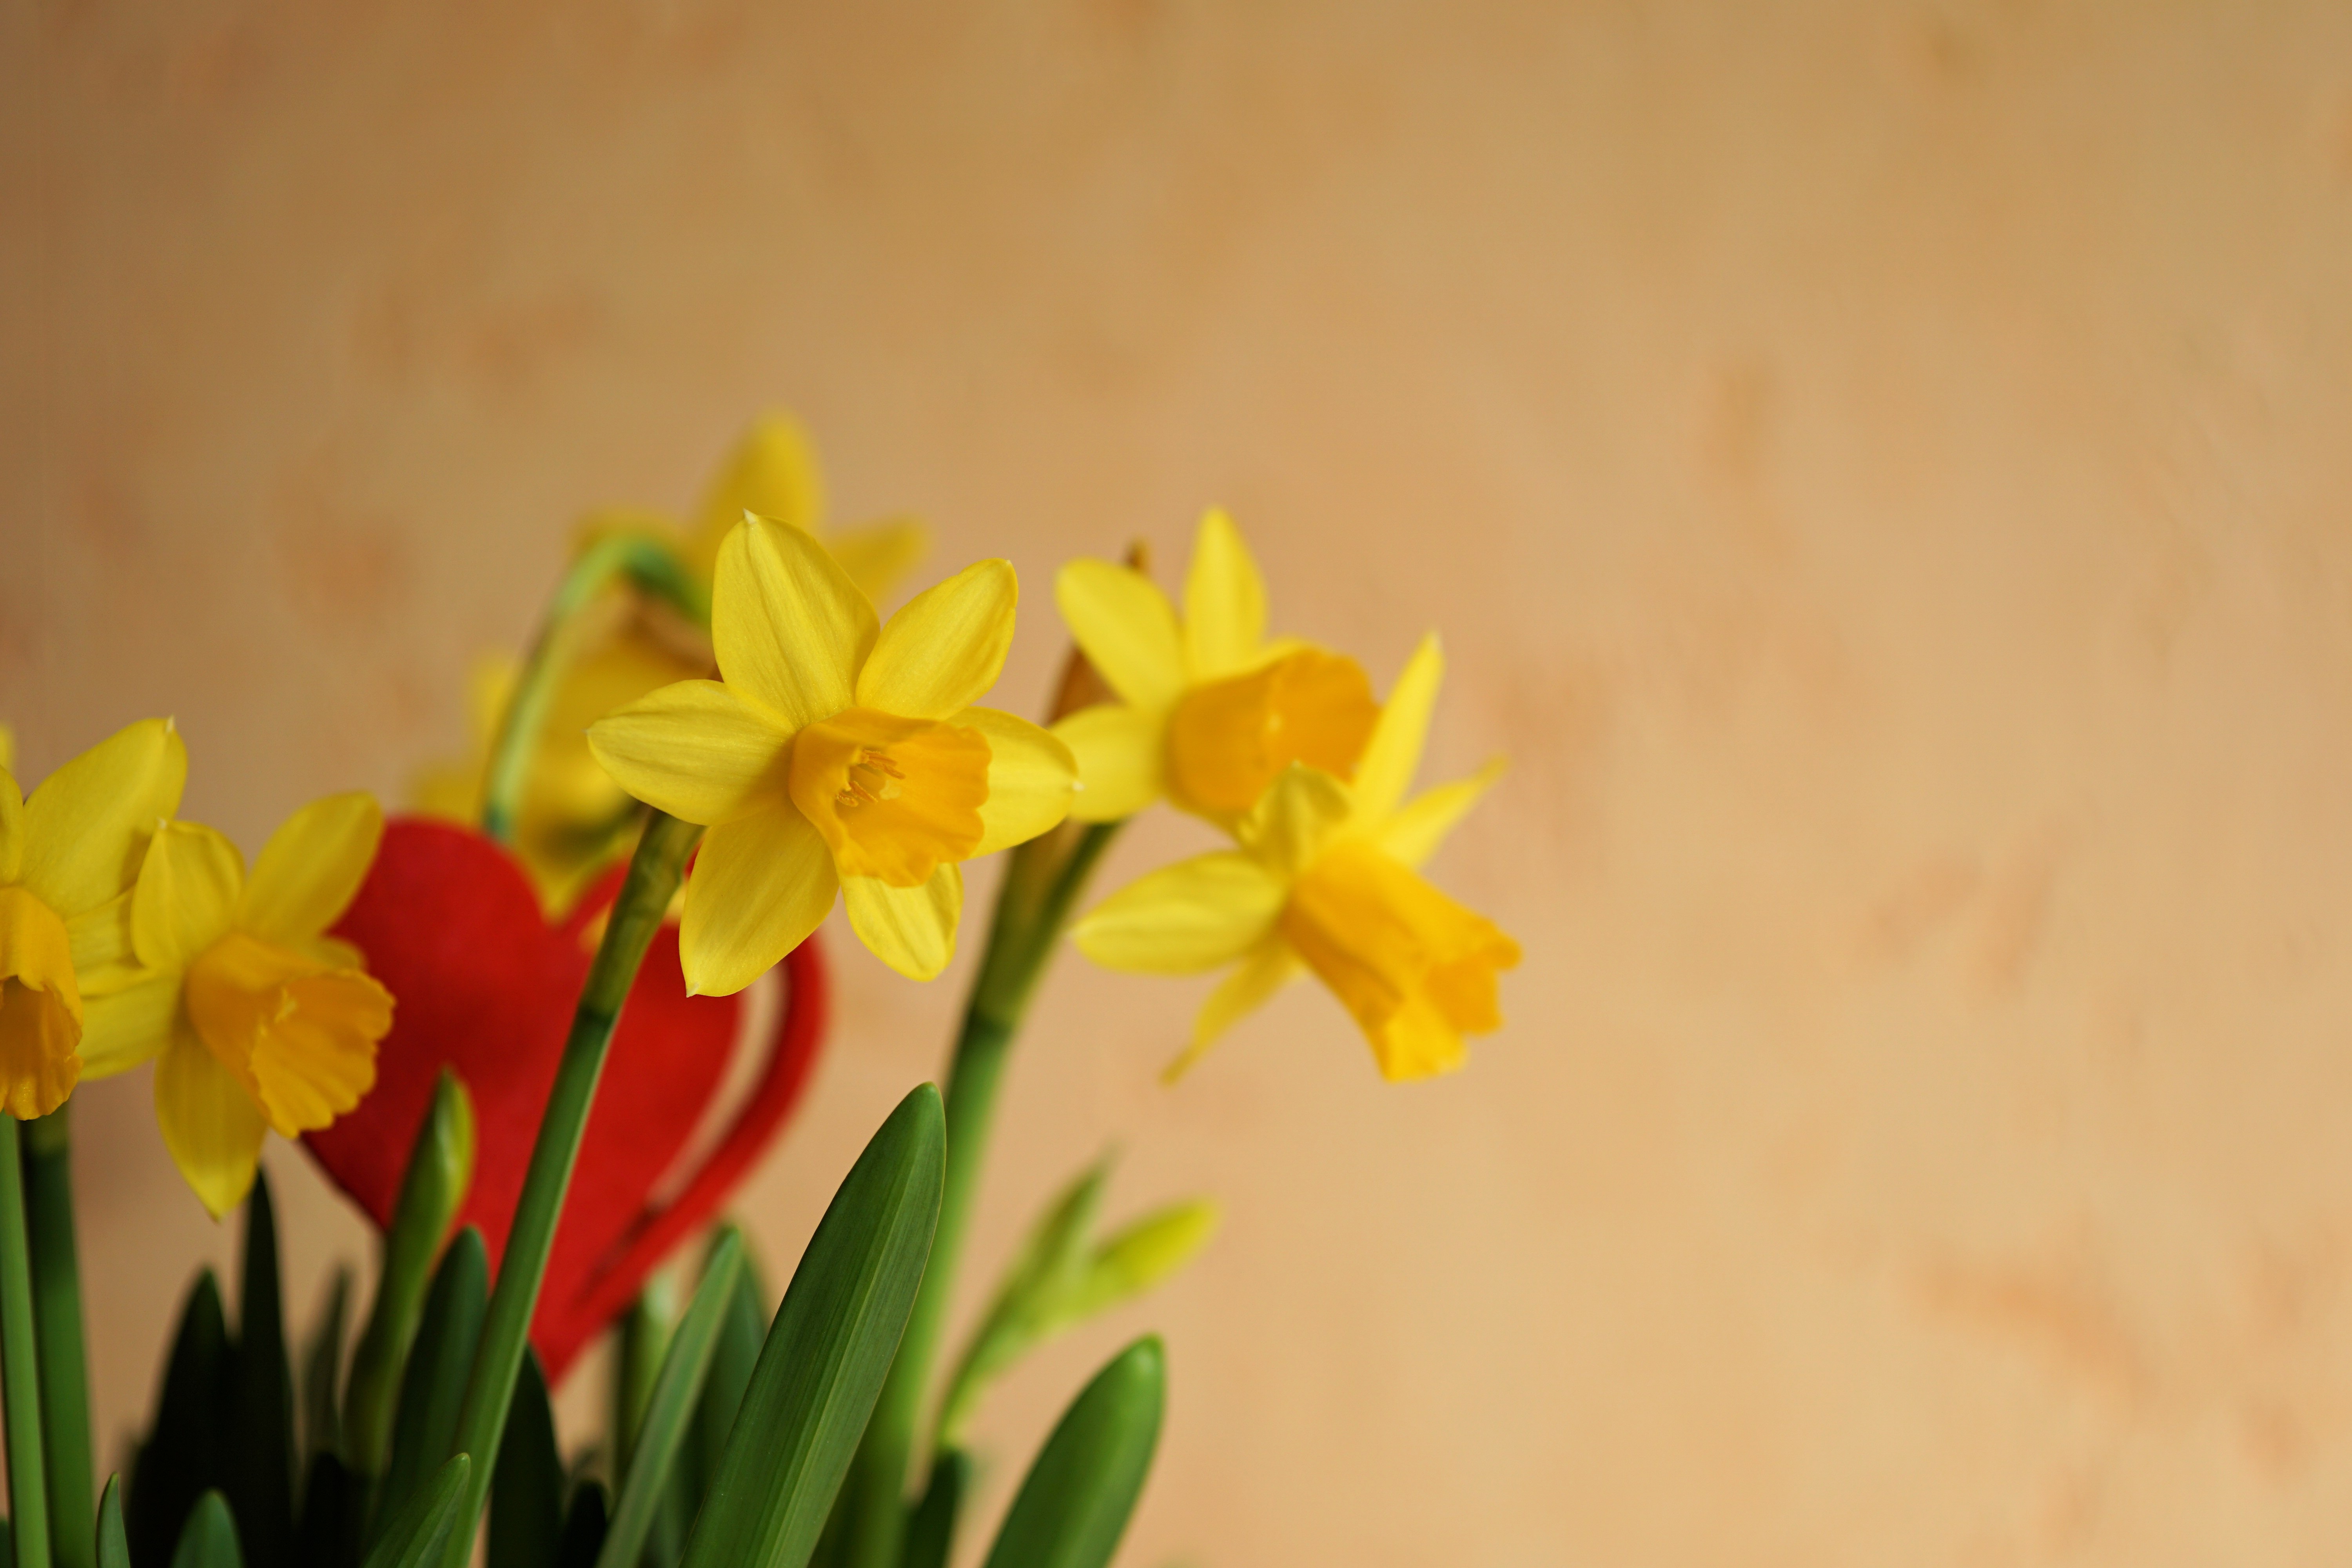
nature, plant, flower, petal, green, yellow, daffodil, flora, yellow flower, flowers, close up, narcissus, macro photography, flowering plant, flourished, plant stem, land plant